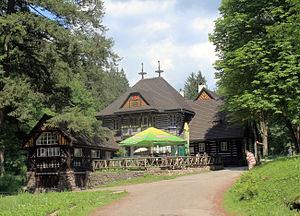
Sendraž est une commune du district de Náchod, dans la région de Hradec Králové, en République tchèque. Sa population s'élevait à 105 habitants en 2017.
Jestřebí est une commune du district de Náchod, dans la région de Hradec Králové, en République tchèque. Sa population s'élevait à 168 habitants en 2017.